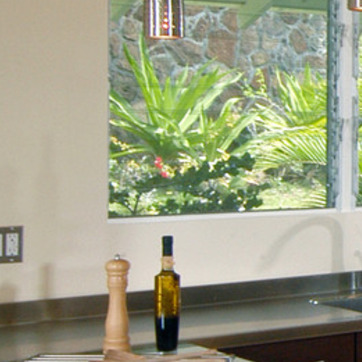
Material: glass